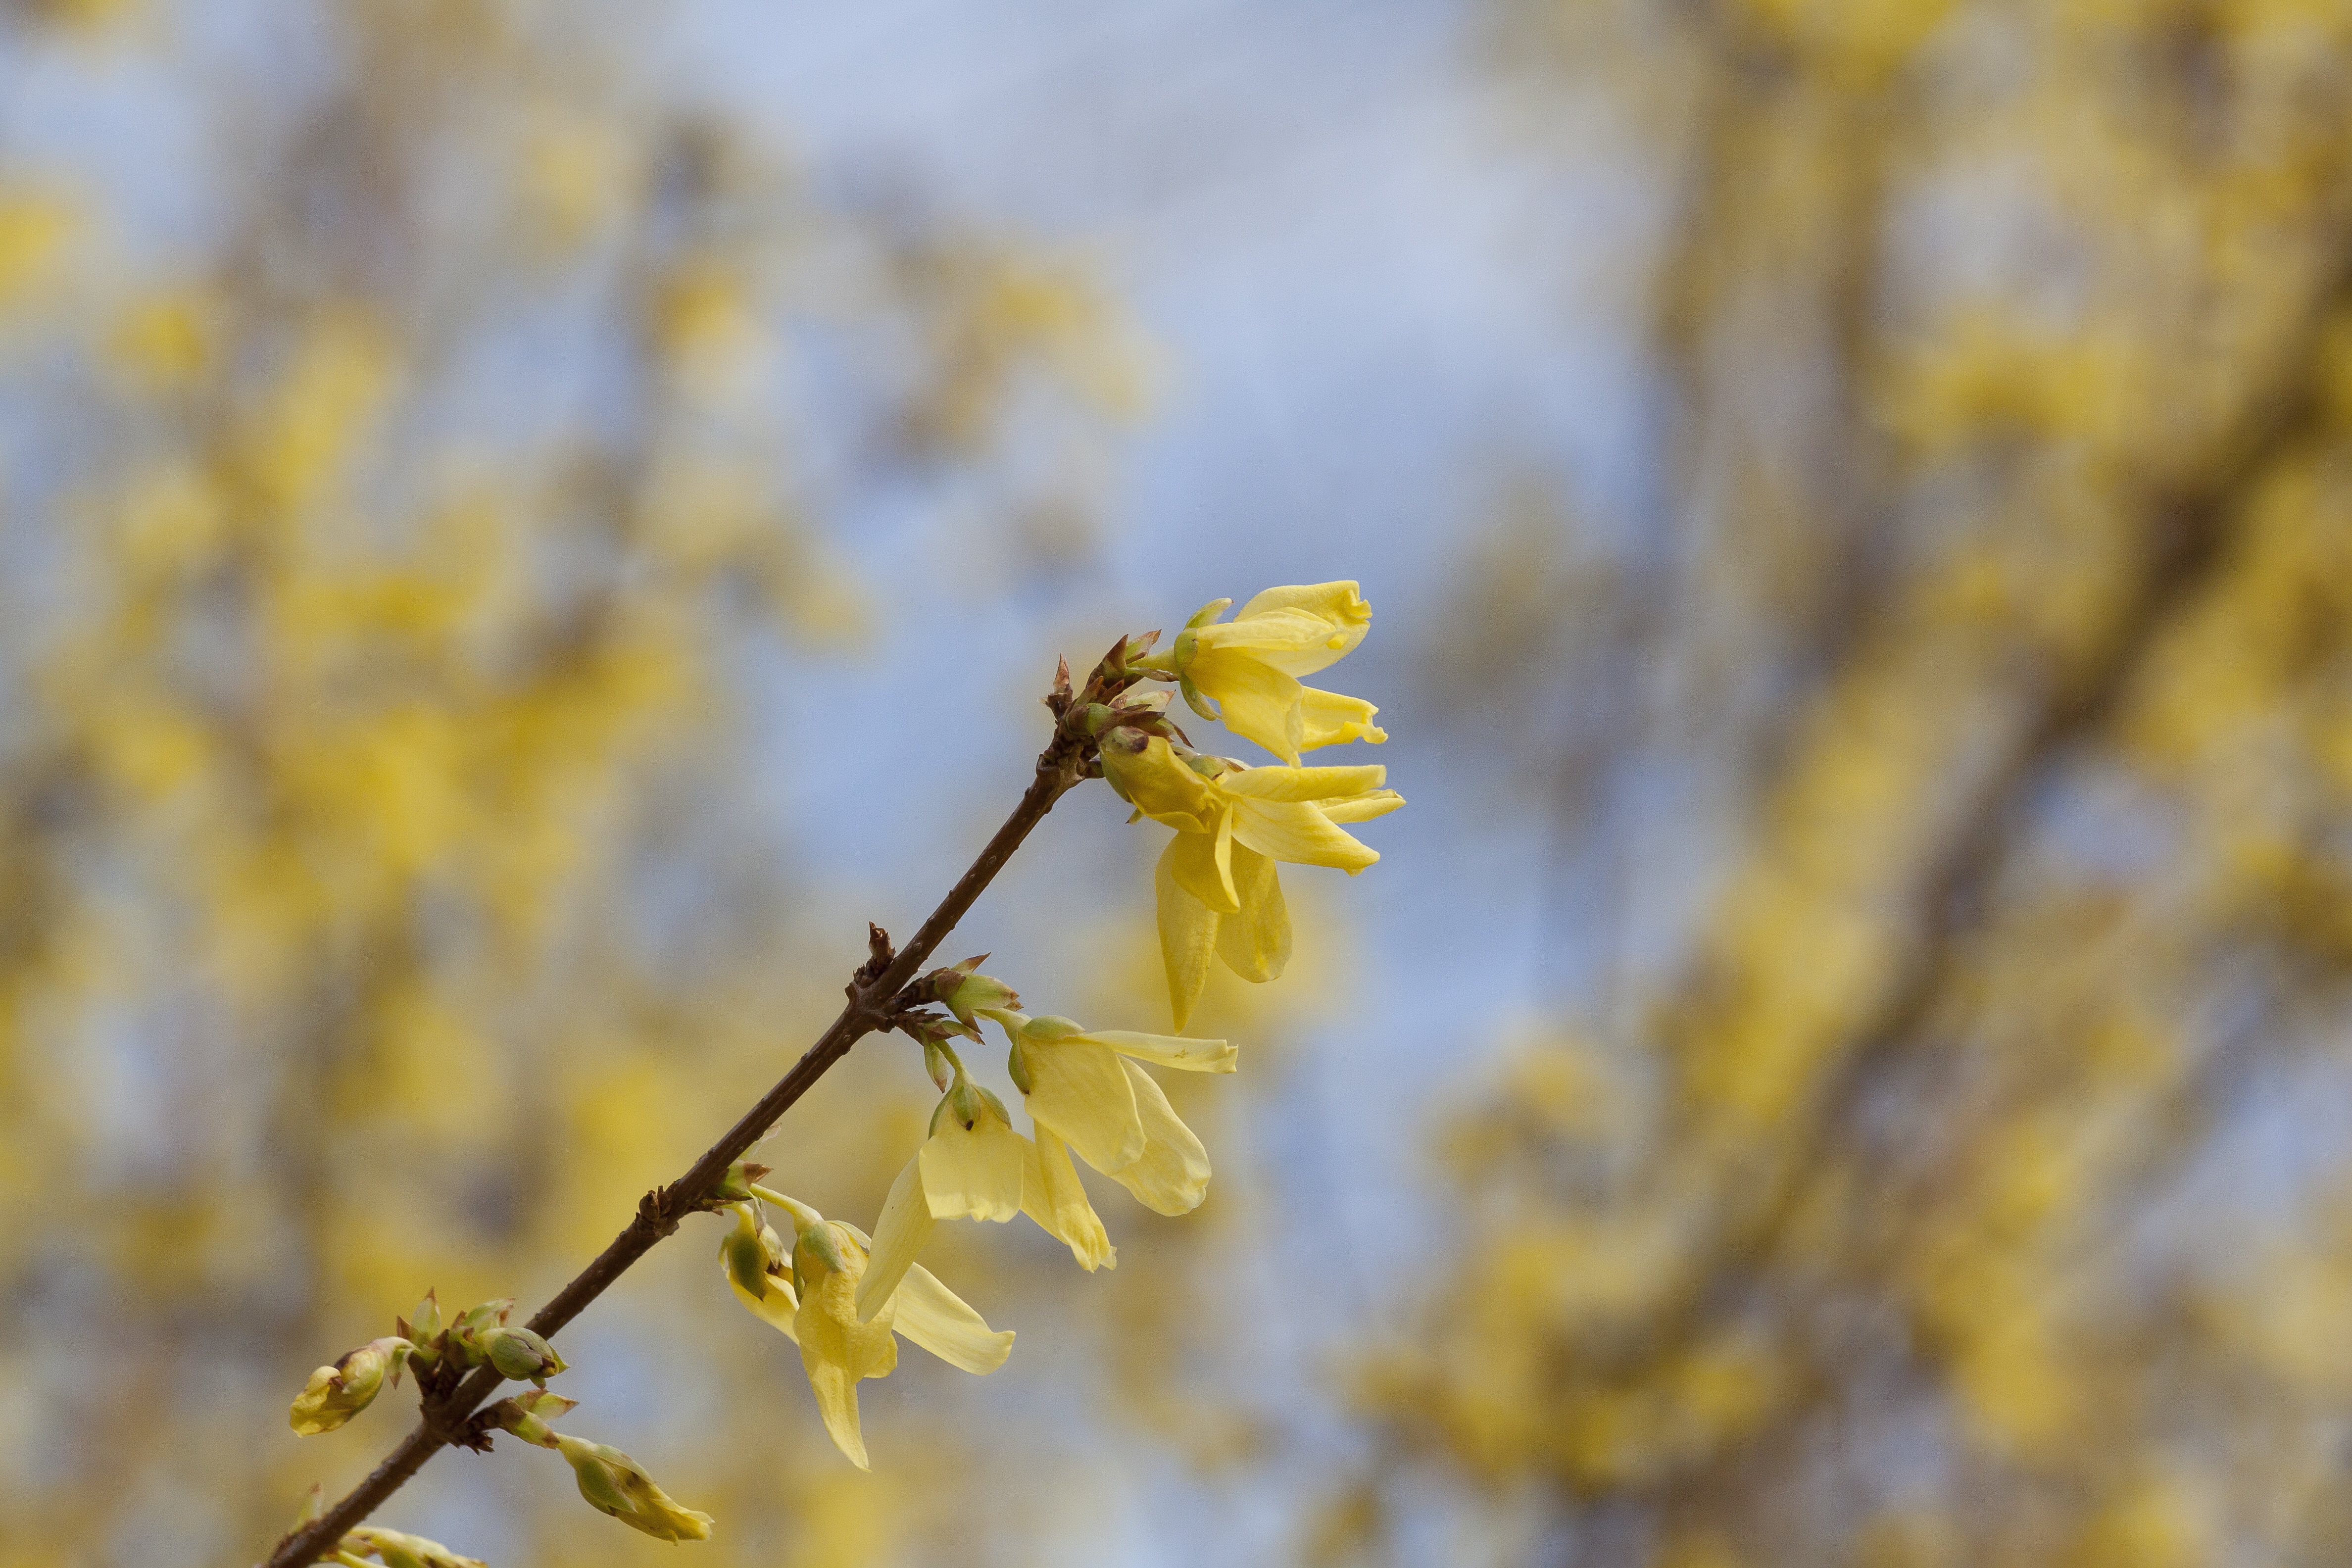
tree, nature, branch, blossom, plant, sunlight, leaf, flower, bloom, pollen, food, spring, produce, autumn, botany, yellow, garden, flora, season, wildflower, close up, forsythia, macro photography, flowering plant, garden forsythia, gold lilac, golden bells, forsythienbl te, lenz, plant stem, land plant